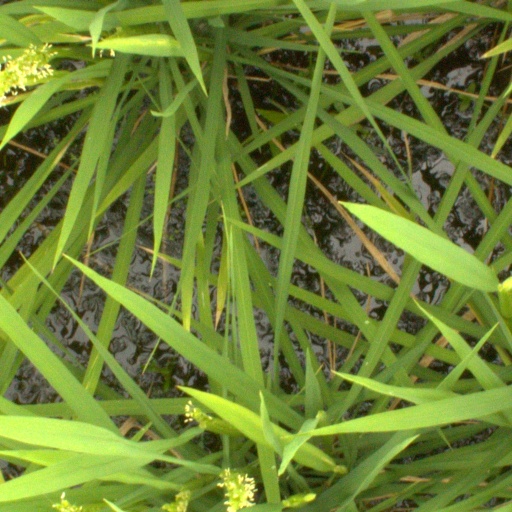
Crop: rice